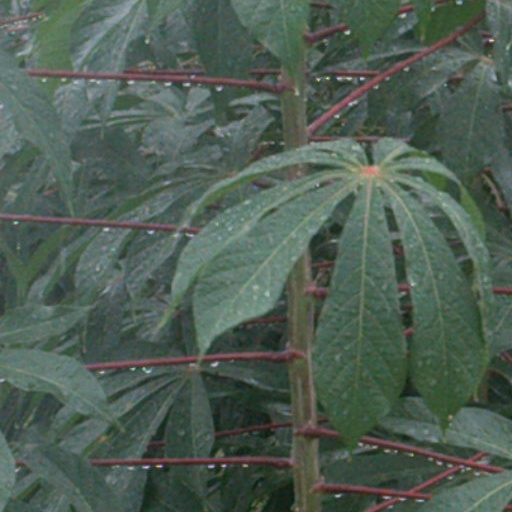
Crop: cassava